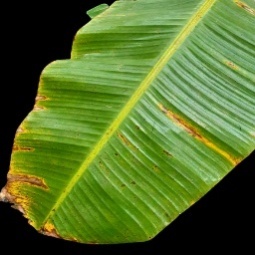
Label: Potassium